Teodulo Mabellini

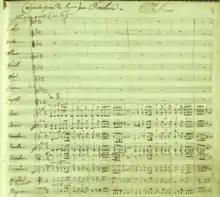
Autograph score of the version of "Eudossia e Paolo", conserved at the Conservatory in Florence

He was the son of Vincenzo, a strumentaio (maker of musical instruments) specialized in wind instruments. He took his very first music lessons from his father and from the flautist, Giovacchino Bimboni, (future music producer of brass instruments). The education he received from these first teachers was critical in forming the unique style of his orchestral compositions. He continued to have contact with Bimboni throughout his entire life, and together they developed a knowledge of composition for winds that was uncommon in this time period (see "Style"). In 1826, he was a member of the children’s choir ("voci bianche") of the Pistoia Cathedral. The local newspapers of the time described him as a genial child prodigy. He continued his studies privately with Giuseppe Pillotti (the organist of the cathedral) and Giuseppe Gherardeschi. He had already, at the age of 12, composed vocal music, chamber music, military marches and band arrangements. In 1832, at the age of 15, Mabellini held a concert of his own compositions (of which only l"'Estro armonico" remains; the autograph can be found in Pistoia, see "Sources") in Pistoia and Grosseto. The success of this concert convinced private citizens to donate “private offerings” so he could attend the Musical Institute in Florence, where he studied from 1833-1836. Immediately after graduating, he was hired as "Master of Harpsichord" at the Teatro dei Risvegliati in Pistoia and collaborated in productions such as "La straniera" di Vincenzo Bellini and "Anna Bolena" by Gaetano Donizetti. The operatic world inspired him to compose his first opera, "Matilde e Toledo", which he wrote in only one month when he was just nineteen years old. He was able to have the opera performed at Teatro Alfieri in Florence on August 27, 1836. Its great success astounded the Grand Duke Leopold II of Lorraine, who in return presented Mabellini with a rather large monthly scholarship.